Answer in natural language. Is blue colour stool to the right of blue translucent garbage bag? Choose between the following options: no or yes
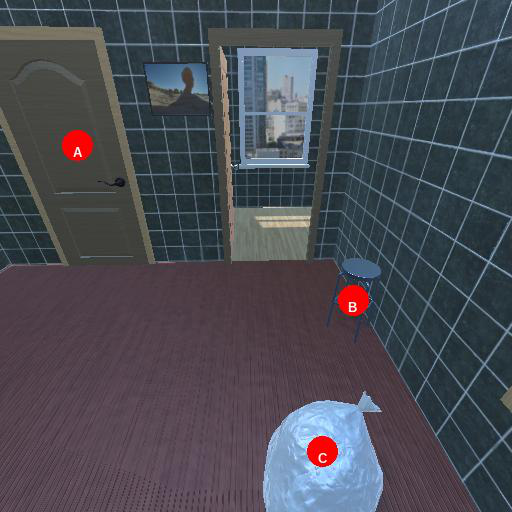
<answer>yes</answer>